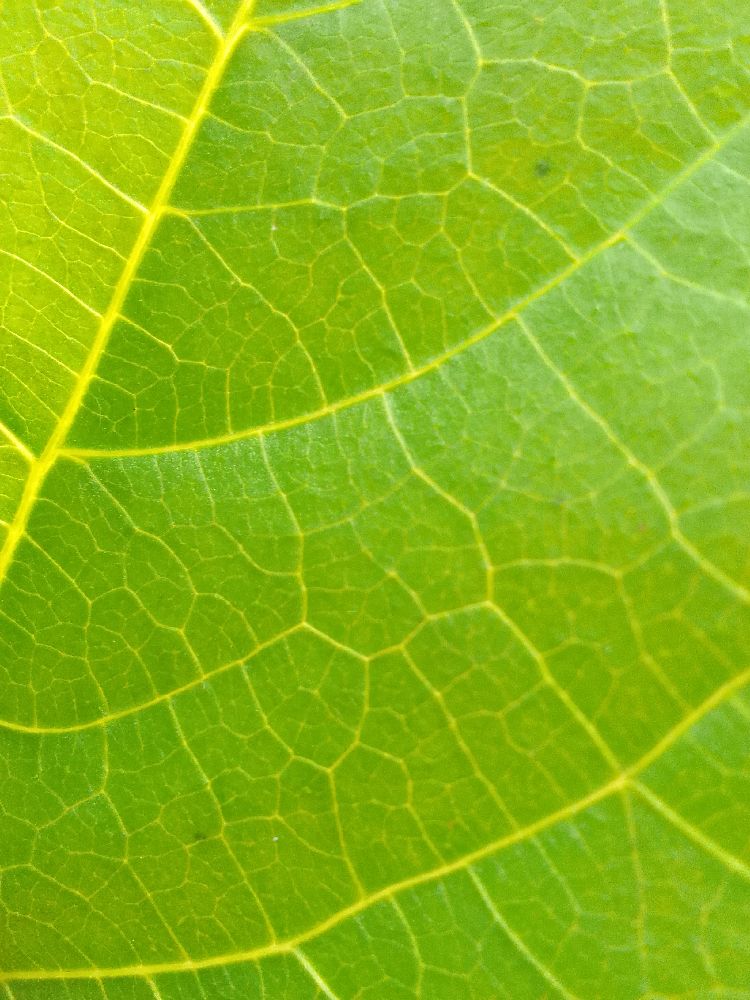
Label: healthy